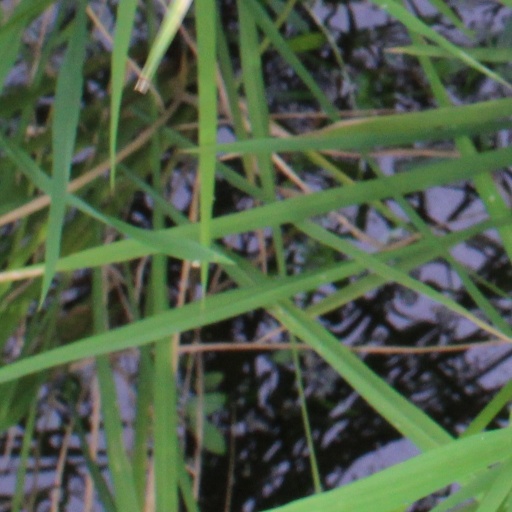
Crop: rice